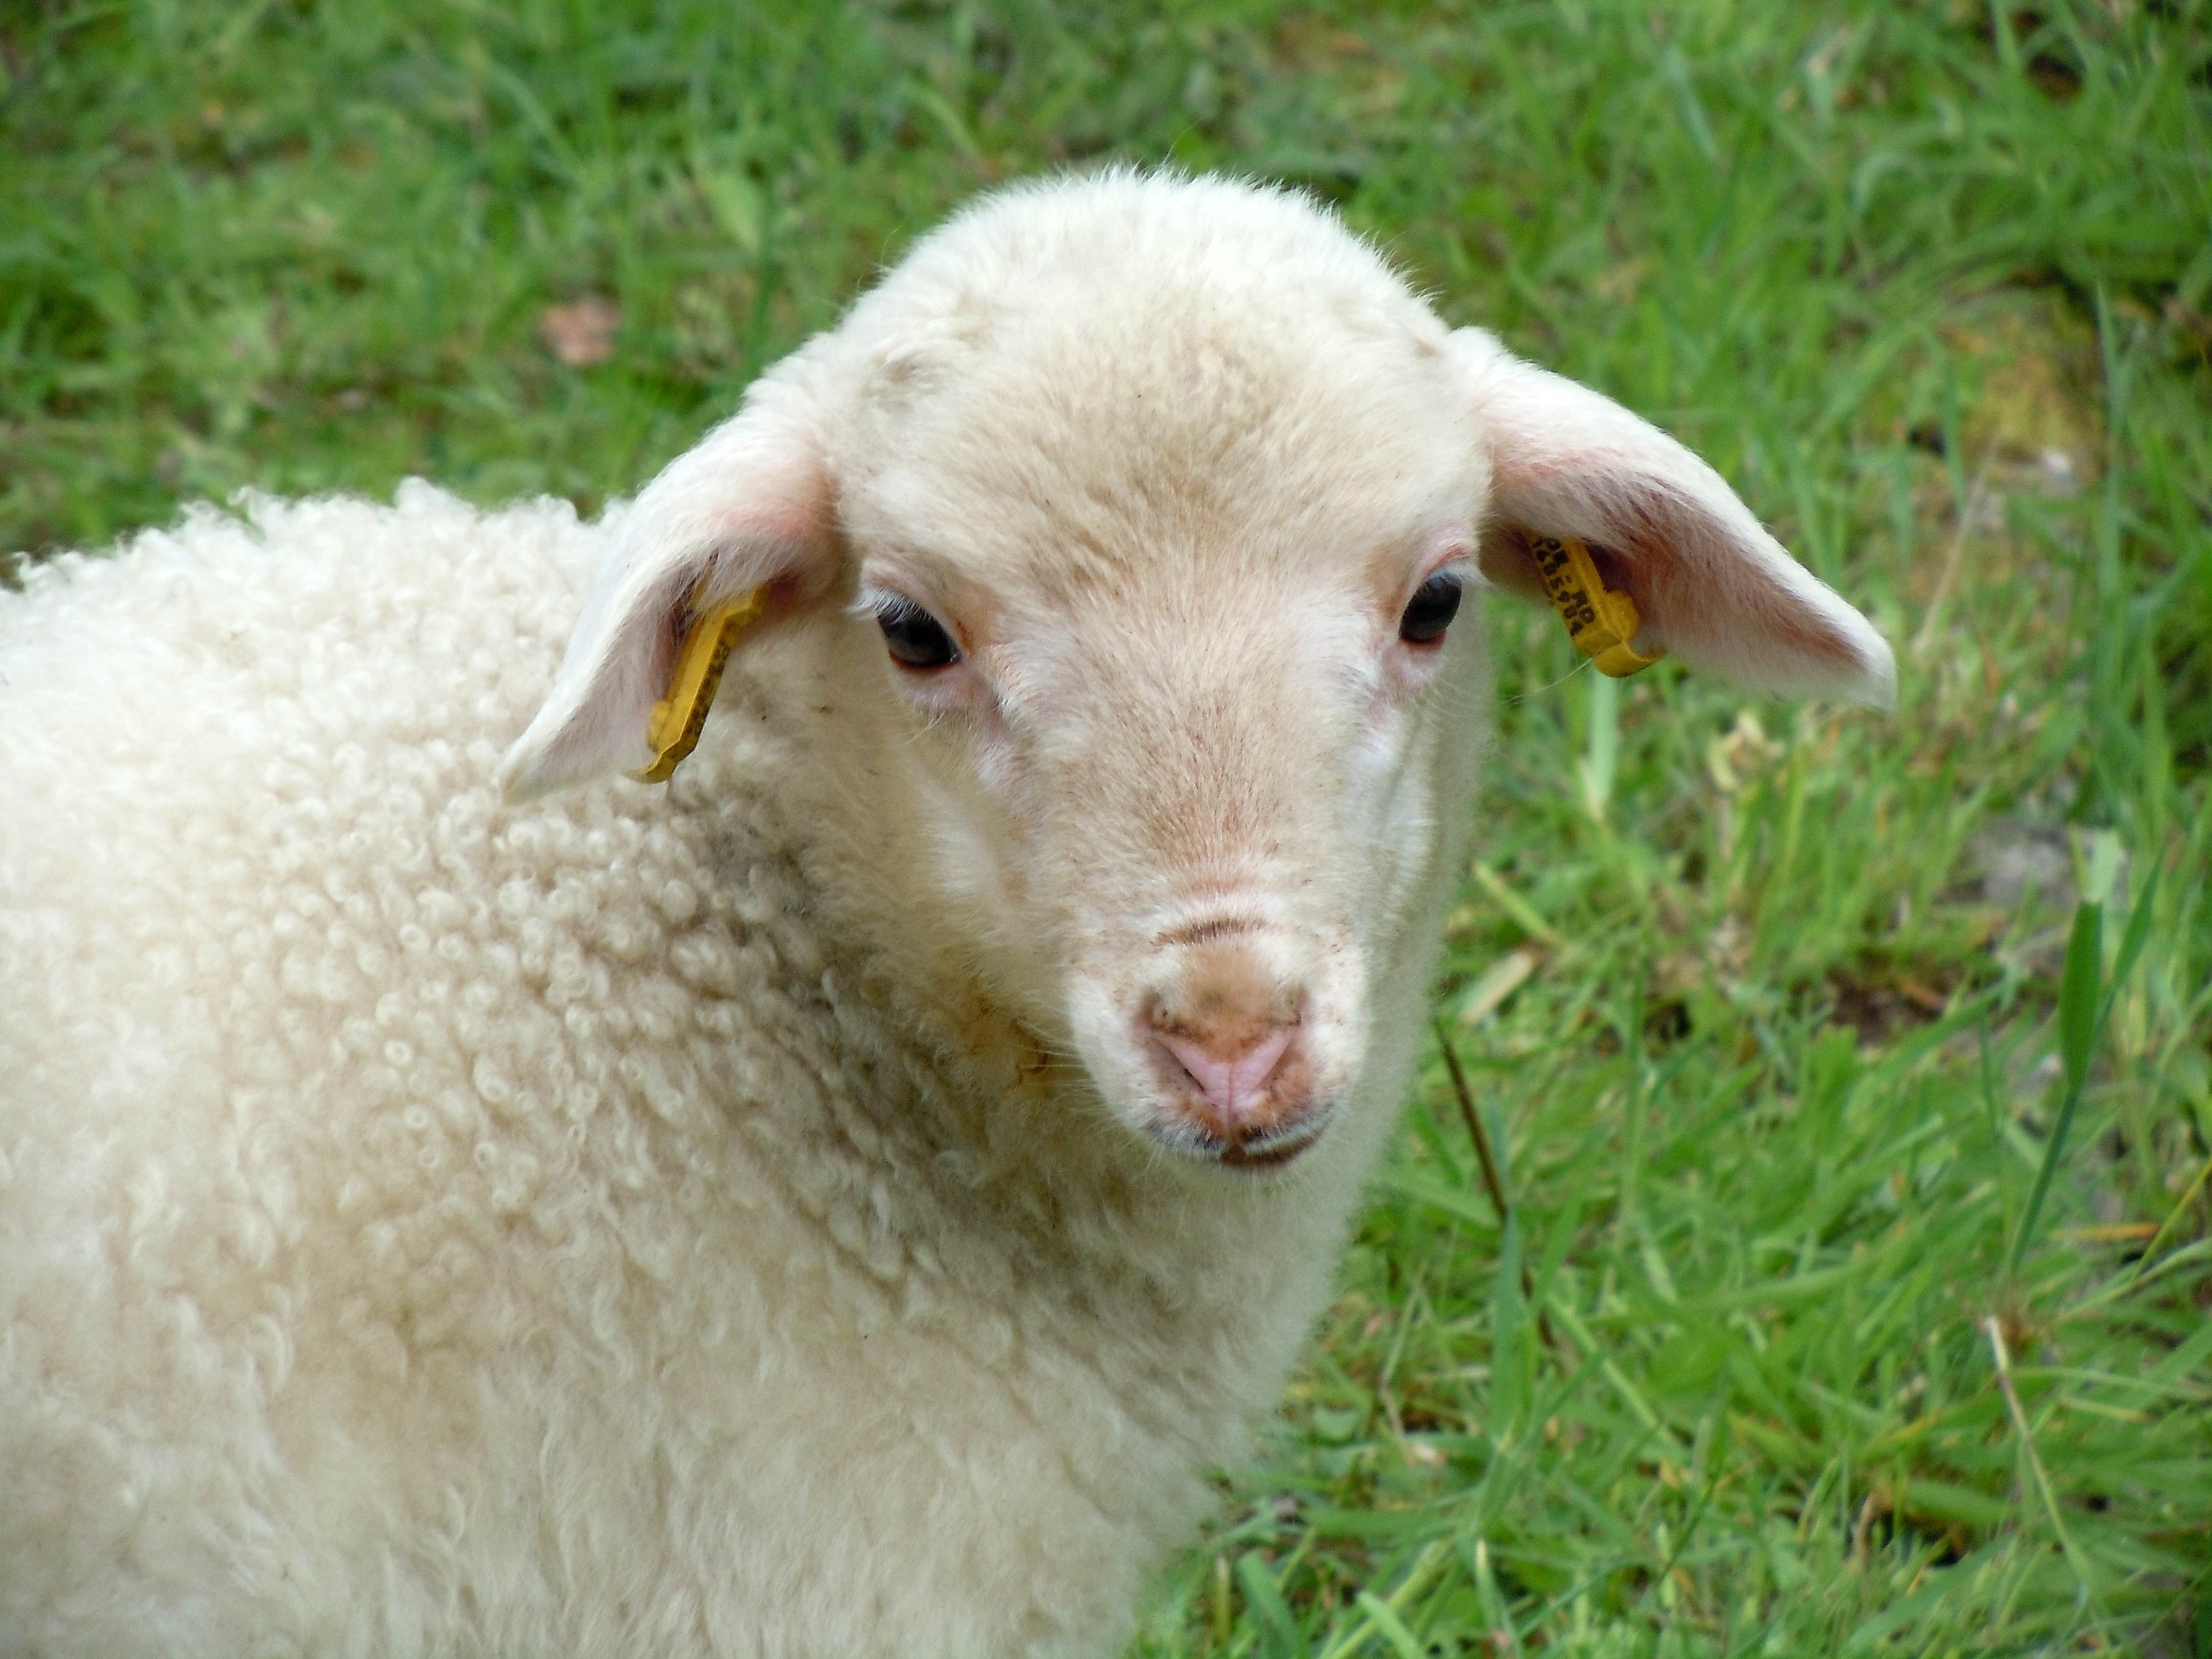
nature, goat, pasture, sheep, mammal, fauna, lamb, goats, vertebrate, sheeps, animal child, cow goat family, goat antelope